Twin Sector

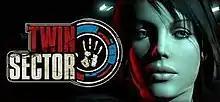

Twin Sector is a first-person action-adventure game developed by DNS Development and published by Got Game Entertainment and Headup Games for the PC Windows in 2009. It uses havok for realtime physics.